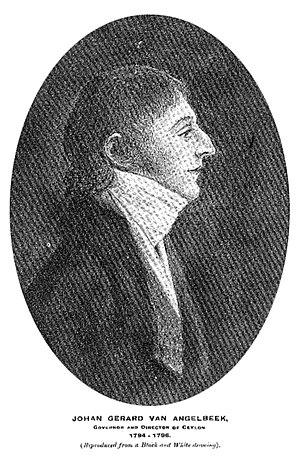
Les Provinces-Unies sont arrivés sur l'île du Sri Lanka le 2 mai 1639 et des parties de l'île ont été incorporées en tant que colonie hollandaise administrée par la Compagnie néerlandaise des Indes orientales en lieu donnant le nom du Ceylan néerlandais le 12 mai 1656.
Voici la liste des gouverneurs de Ceylan.
Johan Gerard van Angelbeek, était le dernier gouverneur du Ceylan néerlandais.